3 Wheeling

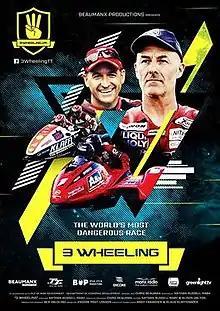
Theatrical release poster

3 Wheeling is a Manx observational documentary film charting the sidecar class at the 2016 Isle of Man TT. The film used hidden cameras and lavalier microphones to capture an insight into the sport's highest-profile competitors, Dave Molyneux and Tim Reeves.